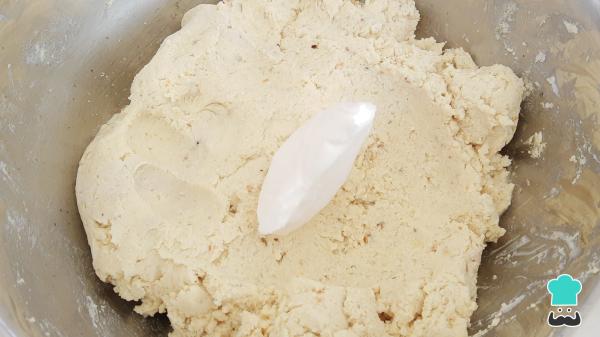
En este paso debes preparar la masa para los panuchos. Para ello, en un recipiente coloca la masa de maíz, la manteca, una pizca de sal y una cucharadita de polvo de hornear, mezcla. A continuación, amasa hasta integrar completamente todos los ingredientes, debes obtener una textura suave y manejable.Truco: si observas que la masa está muy seca, puedes agregar un poco de agua tibia.